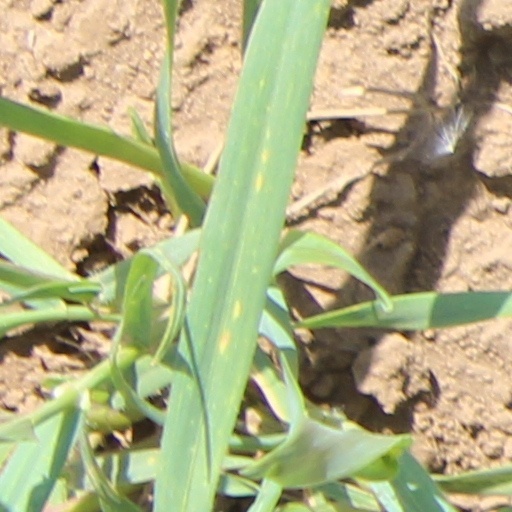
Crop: wheat